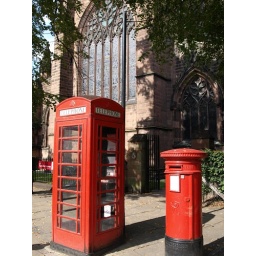
Little and large red boxes in Chester